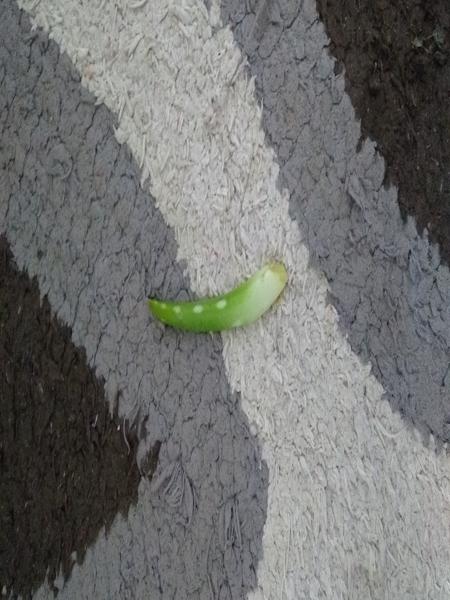
Plant: Aloevera